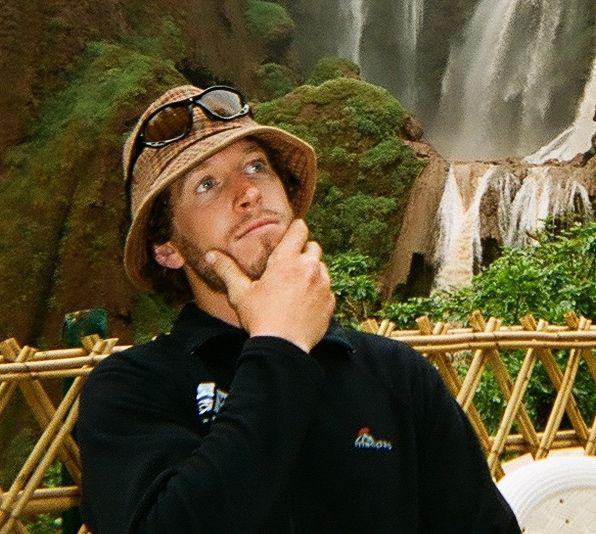
a pensive mood from person .
Relation: Story